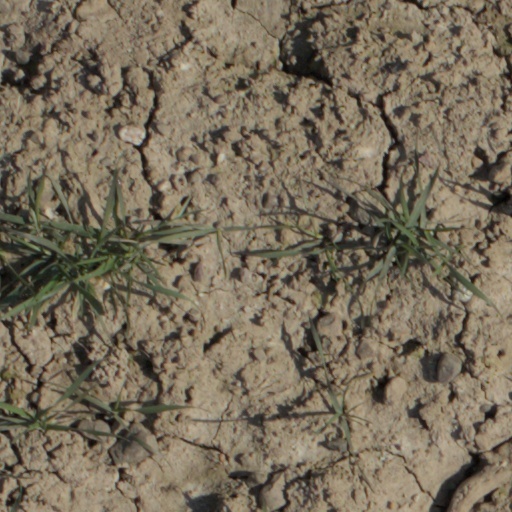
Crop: wheat